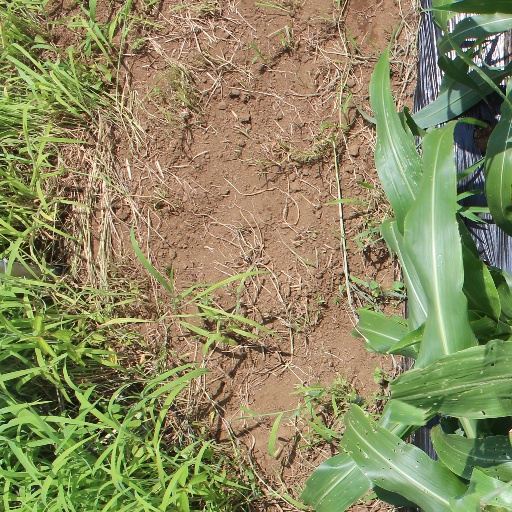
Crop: sorghum